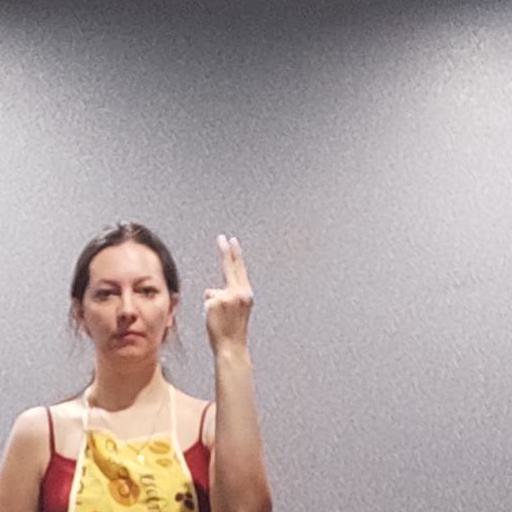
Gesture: two_up_inverted